Someday Baby

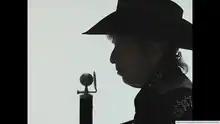
Bob Dylan performing "Someday Baby" in a Modern Times/iPod commercial

The song was featured in a prominent iPod + iTunes commercial that appeared around the time "Modern Times" was released in early September 2006. In the commercial, shots of a silhouetted Dylan performing "Someday Baby" on acoustic guitar and singing into an antique microphone are juxtaposed with shots of the silhouette of a woman dancing. Writing in "Wired" magazine, Andy Cush summed up the ad by stating, "Taking advantage of Mr. Zimmerman's nearly pan-cultural appeal, Apple was able to attract cool dads and their college student kids with this single statement".